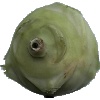
Label: Kohlrabi 1